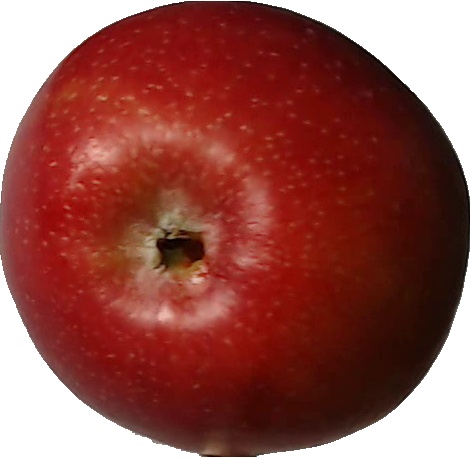
Label: apple_braeburn_1